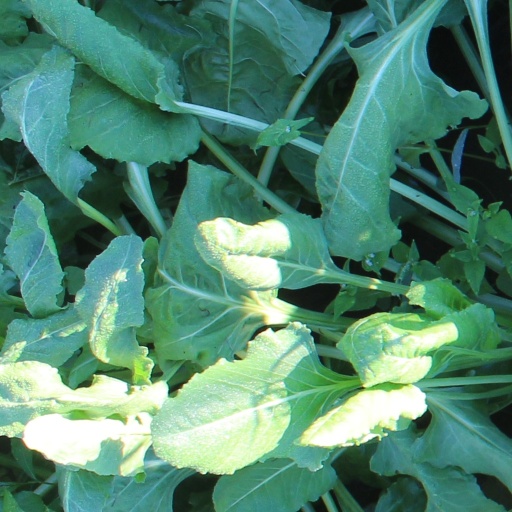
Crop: sugar beet